Eda Warren

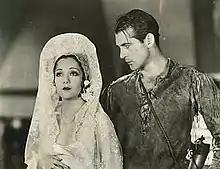

Eda Warren (October 17, 1903 – July 15, 1980) was an American film editor. She began her Hollywood career as a secretary and started editing films in the late 1920s. Her editing career continued through 1968.